Tomah Public Library

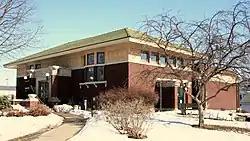
Tomah Public Library

The Tomah Public Library is located in Tomah, Wisconsin. It was added to the National Register of Historic Places in 1976.